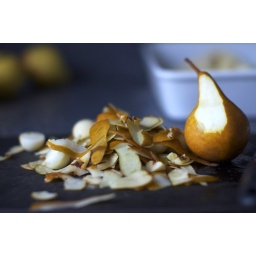
I take so many pictures of fruit and vegetable peelings, it's pretty much a smitten kitchen clich&amp;#233; by now.